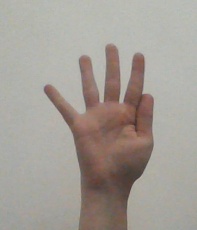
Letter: sheen